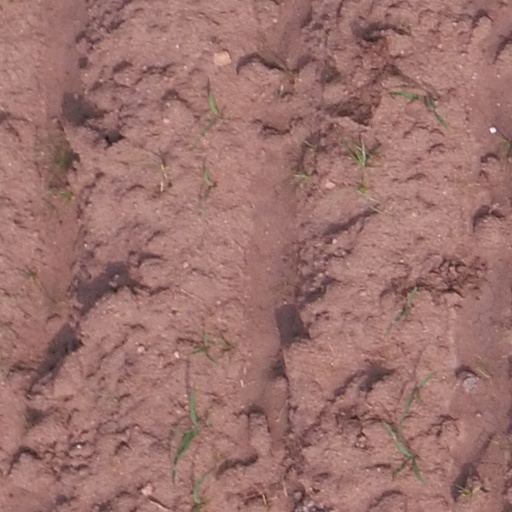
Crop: maize; corn